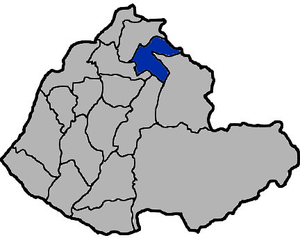
Sanwan est une commune du comté de Miaoli située sur l'île de Taïwan, en Asie de l'Est.